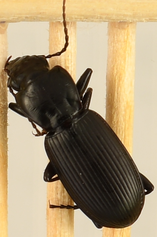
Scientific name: Pterostichus protractus
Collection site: Rocky Mountains NEON (RMNP), plot RMNP_002